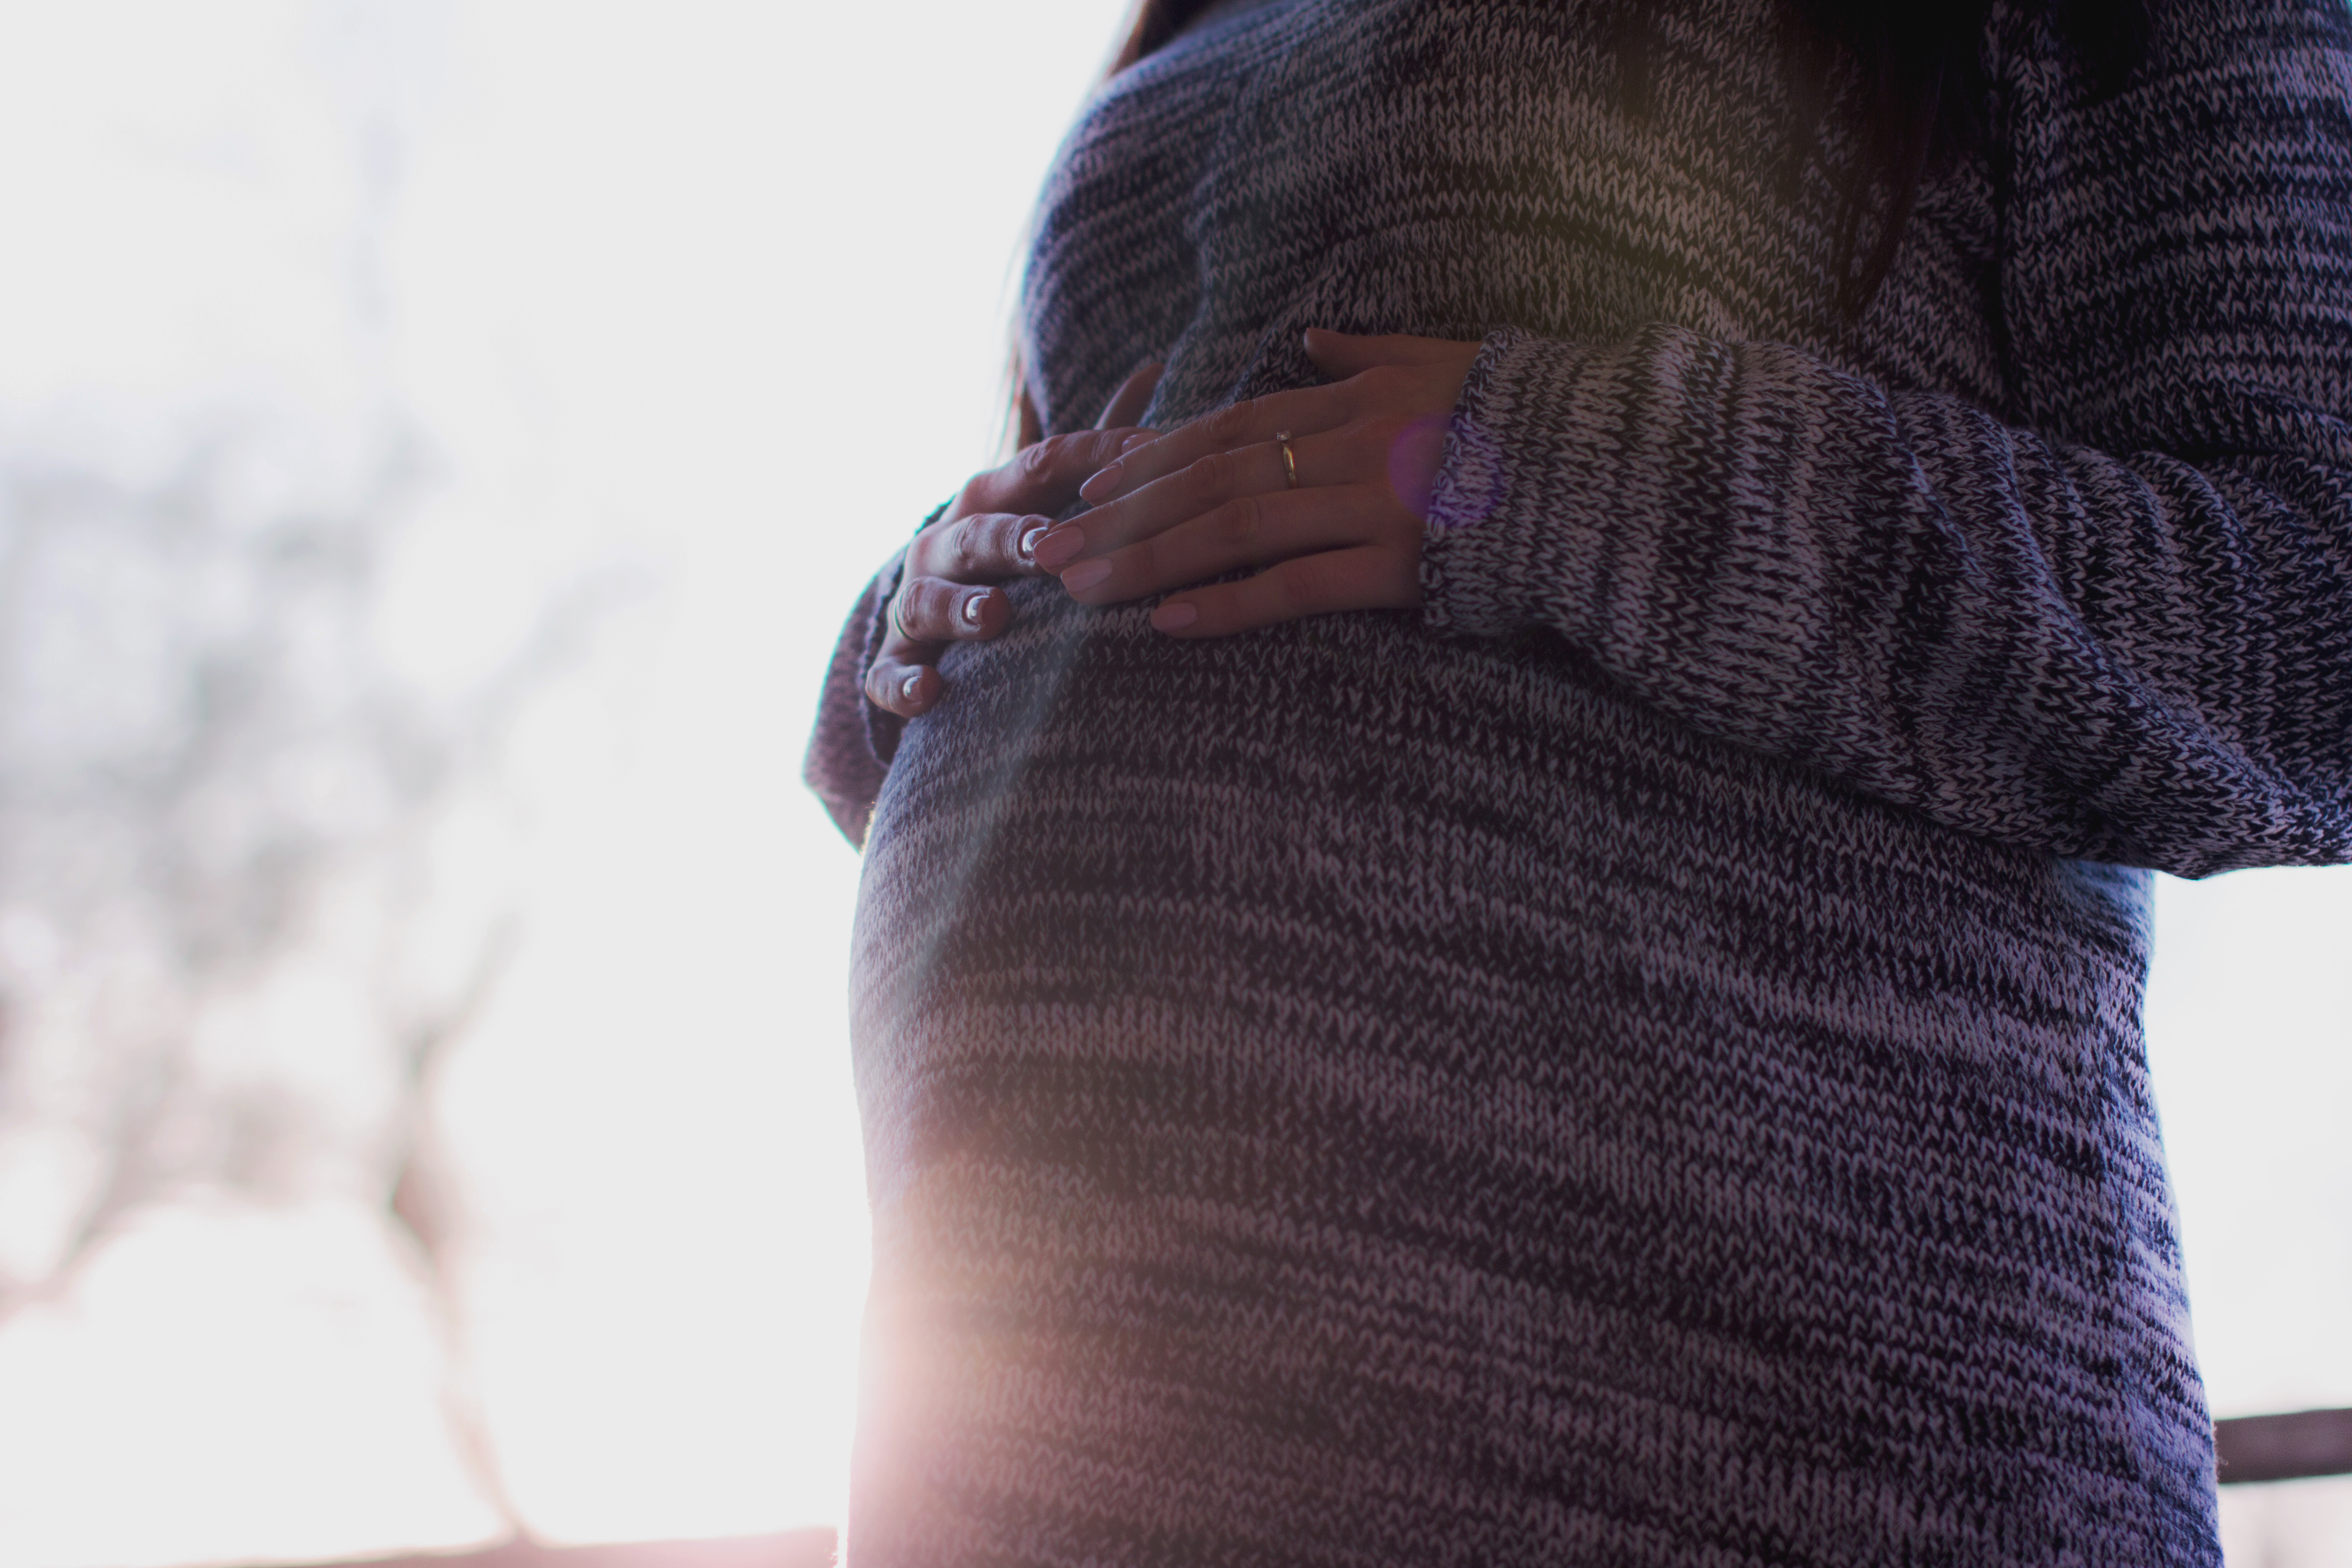
hand, person, girl, woman, cute, female, touch, spring, color, human, care, fashion, blue, clothing, parent, pregnancy, motherhood, maternity, knitting, textile, dress, mother, pregnant, belly, body, adult, stomach, photo shoot, touching, childbirth